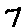
Label: 7